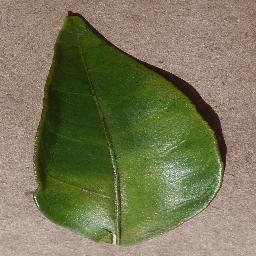
Label: Orange___Haunglongbing_(Citrus_greening)